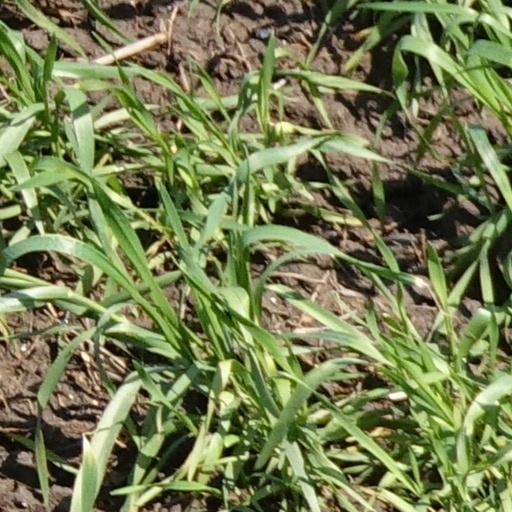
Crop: wheat